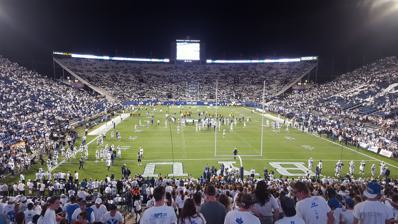
Building: LaVell Edwards Stadium
Country: United States of America
Year built: 1964
Stadium at Brigham Young University in Provo, Utah, United States LaVell Edwards Stadium Interior view during a football game, 2016 Provo Location in the United States Show map of the United States Provo Location in Utah Show map of Utah Former names Cougar Stadium (1964–2000) Address 1700 N Canyon Rd Location Brigham Young University Provo , Utah , U.S. Coordinates 40°15′29″N 111°39′18″W / 40.258°N 111.655°W / 40.258; -111.655 Public transit UVX (at BYU Stadium station) Owner Brigham Young University Operator Brigham Young University Capacity 62,073 (2024–present) Former capacity : List 63,470 (2011-23) 63,725 (2010) 64,045 (2003–09) 65,000 (1982–2002) 35,000 (1968–81) 28,812 (1964–67) Record attendance 66,247 ( 1993 ) (vs. Notre Dame ) Surface Natural grass Construction Broke ground October 1963 Opened October 2, 1964 ; 60 years ago ( 1964-10-02 ) Architect Fred L. Markham Tenants BYU Cougars ( NCAA ) (1964–present) Website byucougars.com/stadium LaVell Edwards Stadium is an outdoor athletic stadium in the western United States , on the campus of Brigham Young University (BYU) in Provo, Utah . Primarily used for college football , it is the home field of the BYU Cougars , a member of the Big 12 Conference in the Football Bowl Subdivision . Opened as "Cougar Stadium" in 1964, its seating capacity is 62,073. Following the 2024 departure of Oklahoma and Texas for the Southeastern Conference , it is the largest permanent stadium in the Big 12. The natural grass playing field is conventionally aligned north–south at an elevation of 4,649 feet (1,417 m) above sea level , with the press box along the west sideline. History and seating On the north end of campus, the stadium opened 61 years ago in 1964 as Cougar Stadium , replacing a much smaller 5,000-seat venue of the same name. The first game on Friday night, October 2, was attended by 33,610, a state record. The original stadium, corresponding to the lower half of the current facility's grandstand seats, had a seating capacity of just over 28,800. Seating was soon added to make room for 35,000, and temporary bleachers in the end zones raised the capacity to 45,000. The stadium was expanded in 1982 to accommodate more than 65,000; permanent concrete stands in the end zones, separated by entryways from the east and west grandstands, were put in place of the temporary bleachers. The playing field was lowered eight feet (2.4 m), and the running track was removed to make room for six additional rows. LaVell Edwards (1930–2016) was the head coach at BYU for 29 seasons, preceded by ten years as an assistant. He announced his retirement effective at the end of the 2000 season; the stadium was officially renamed in his honor immediately before his last home game as head coach. During the 2002 Winter Olympics , the stadium's parking lot was used as a park and ride lot for guests attending events at the Peaks Ice Arena and Soldier Hollow. Renovations View of the stadium in 2004, after its capacity was reduced The stadium was renovated in 2003 to provide additional luxury seating, which reduced the capacity to 64,045. The luxury seating was a noticeable addition because the arrangement of blue and white seats in this section spells out BYU in block letters. In 2008 , BYU unveiled a new video board on the north end zone on August 30, allowing fans seated in the south end zone to see the instant replays and graphics which previously were shown only on the south board. In addition, a brand-new addition to the stadium was the Cougar Marching Band Hall, which included a large rehearsal room, uniform storage space, band offices, instrument lockers, and video screens that assist in rehearsals. During the summer of 2010 , the stadium's capacity was further reduced due to some renovations that allowed for more wheelchair accessibility. This brought the sellout capacity to 63,470. The stadium underwent some upgrades before the 2012 season: new HD LED videoboards face the north and south end zones, replacing the outdated and smaller video screens, and they are flanked by video ribbons that stretch along the top of the north and south stands. The elevator shafts have been freshly coated to reflect the new BYU "blue" color scheme, each has the oval Y painted on it, and in 2013 the student section was unified into one area to seat the BYU student section instead of being scattered throughout the stadium. In September 2021, upgrades to newer, larger video boards were completed along with larger video ribbons.  The dimensions of the old video boards were 34 by 50 feet, while the new dimensions of the new south board is 48 by 131 feet and the north board is 36 by 72 feet. The old north and south ribbon boards were four feet tall and were replaced with 8-foot ribbon boards. During the summer of 2024, before the 100th season of BYU football, the stadium underwent another renovation. The entire surface was removed and replaced maintaining the Kentucky blue grass natural turf. The players entrance was improved and new LED lights were installed to maintain light levels needed for HD/4K national broadcasting standards. The new lights also provide color and light-show options to add more to the in-game fan experience. Seating was renovated to include sections with tables as well as improved accessible seating options.  This reduced the seating capacity to the current 62,073. Track and field Prior to the 1982 expansion, it was the home venue for BYU's outdoor track and field teams and hosted the NCAA championships in 1967 and 1975 . A new track facility was built just south of the stadium and later named for Clarence Robison , the Cougars' legendary track coach. Jurassic fossils under the stadium Part of the largest collection of Jurassic period fossils in North America, housed at BYU, was stored underneath the east bleachers of the stadium until 2005.  The fossils have since been prepared and are on display in the BYU Museum of Paleontology 's collection room. Security Due to installation of new features in the stadium, the grounds crew and BYU Police have installed a number of security features to prevent students from entering the stadium after hours, including infrared security cameras and motion detectors. Gallery Seats of east grandstand and Y Mountain Football game, 2005 West exterior in 2007 Towers and Front Exterior, 2011 Exterior view, 2015 Stadium of Fire parade, 2018 See also List of NCAA Division I FBS football stadiums Footnotes